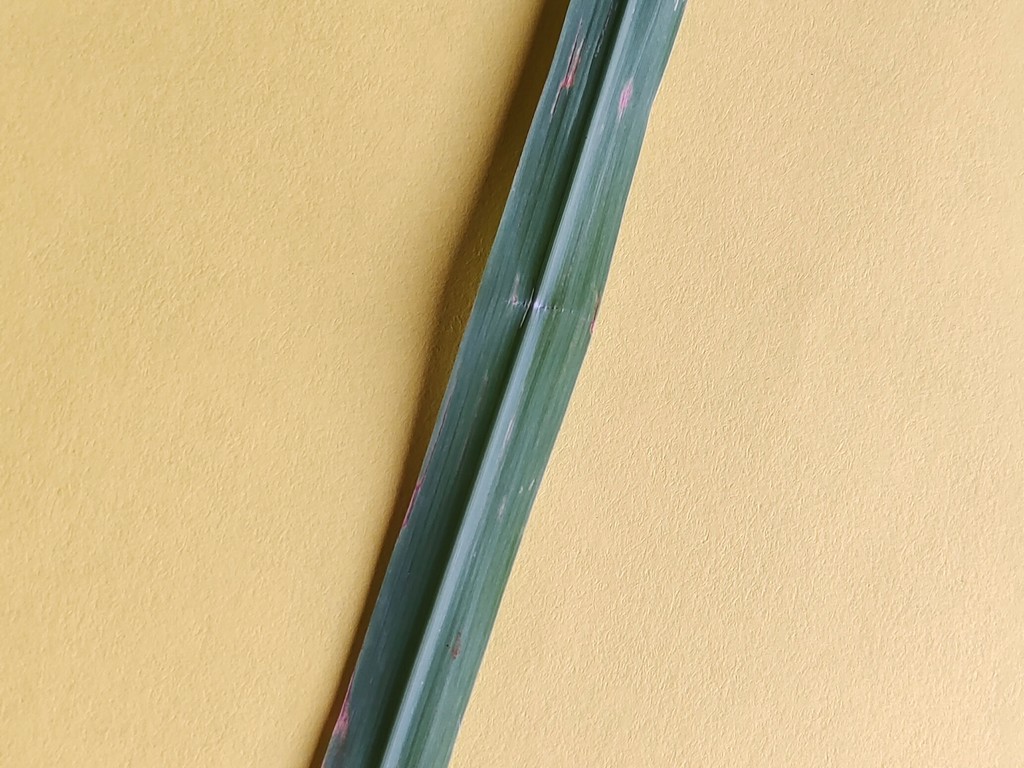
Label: Unhealthy